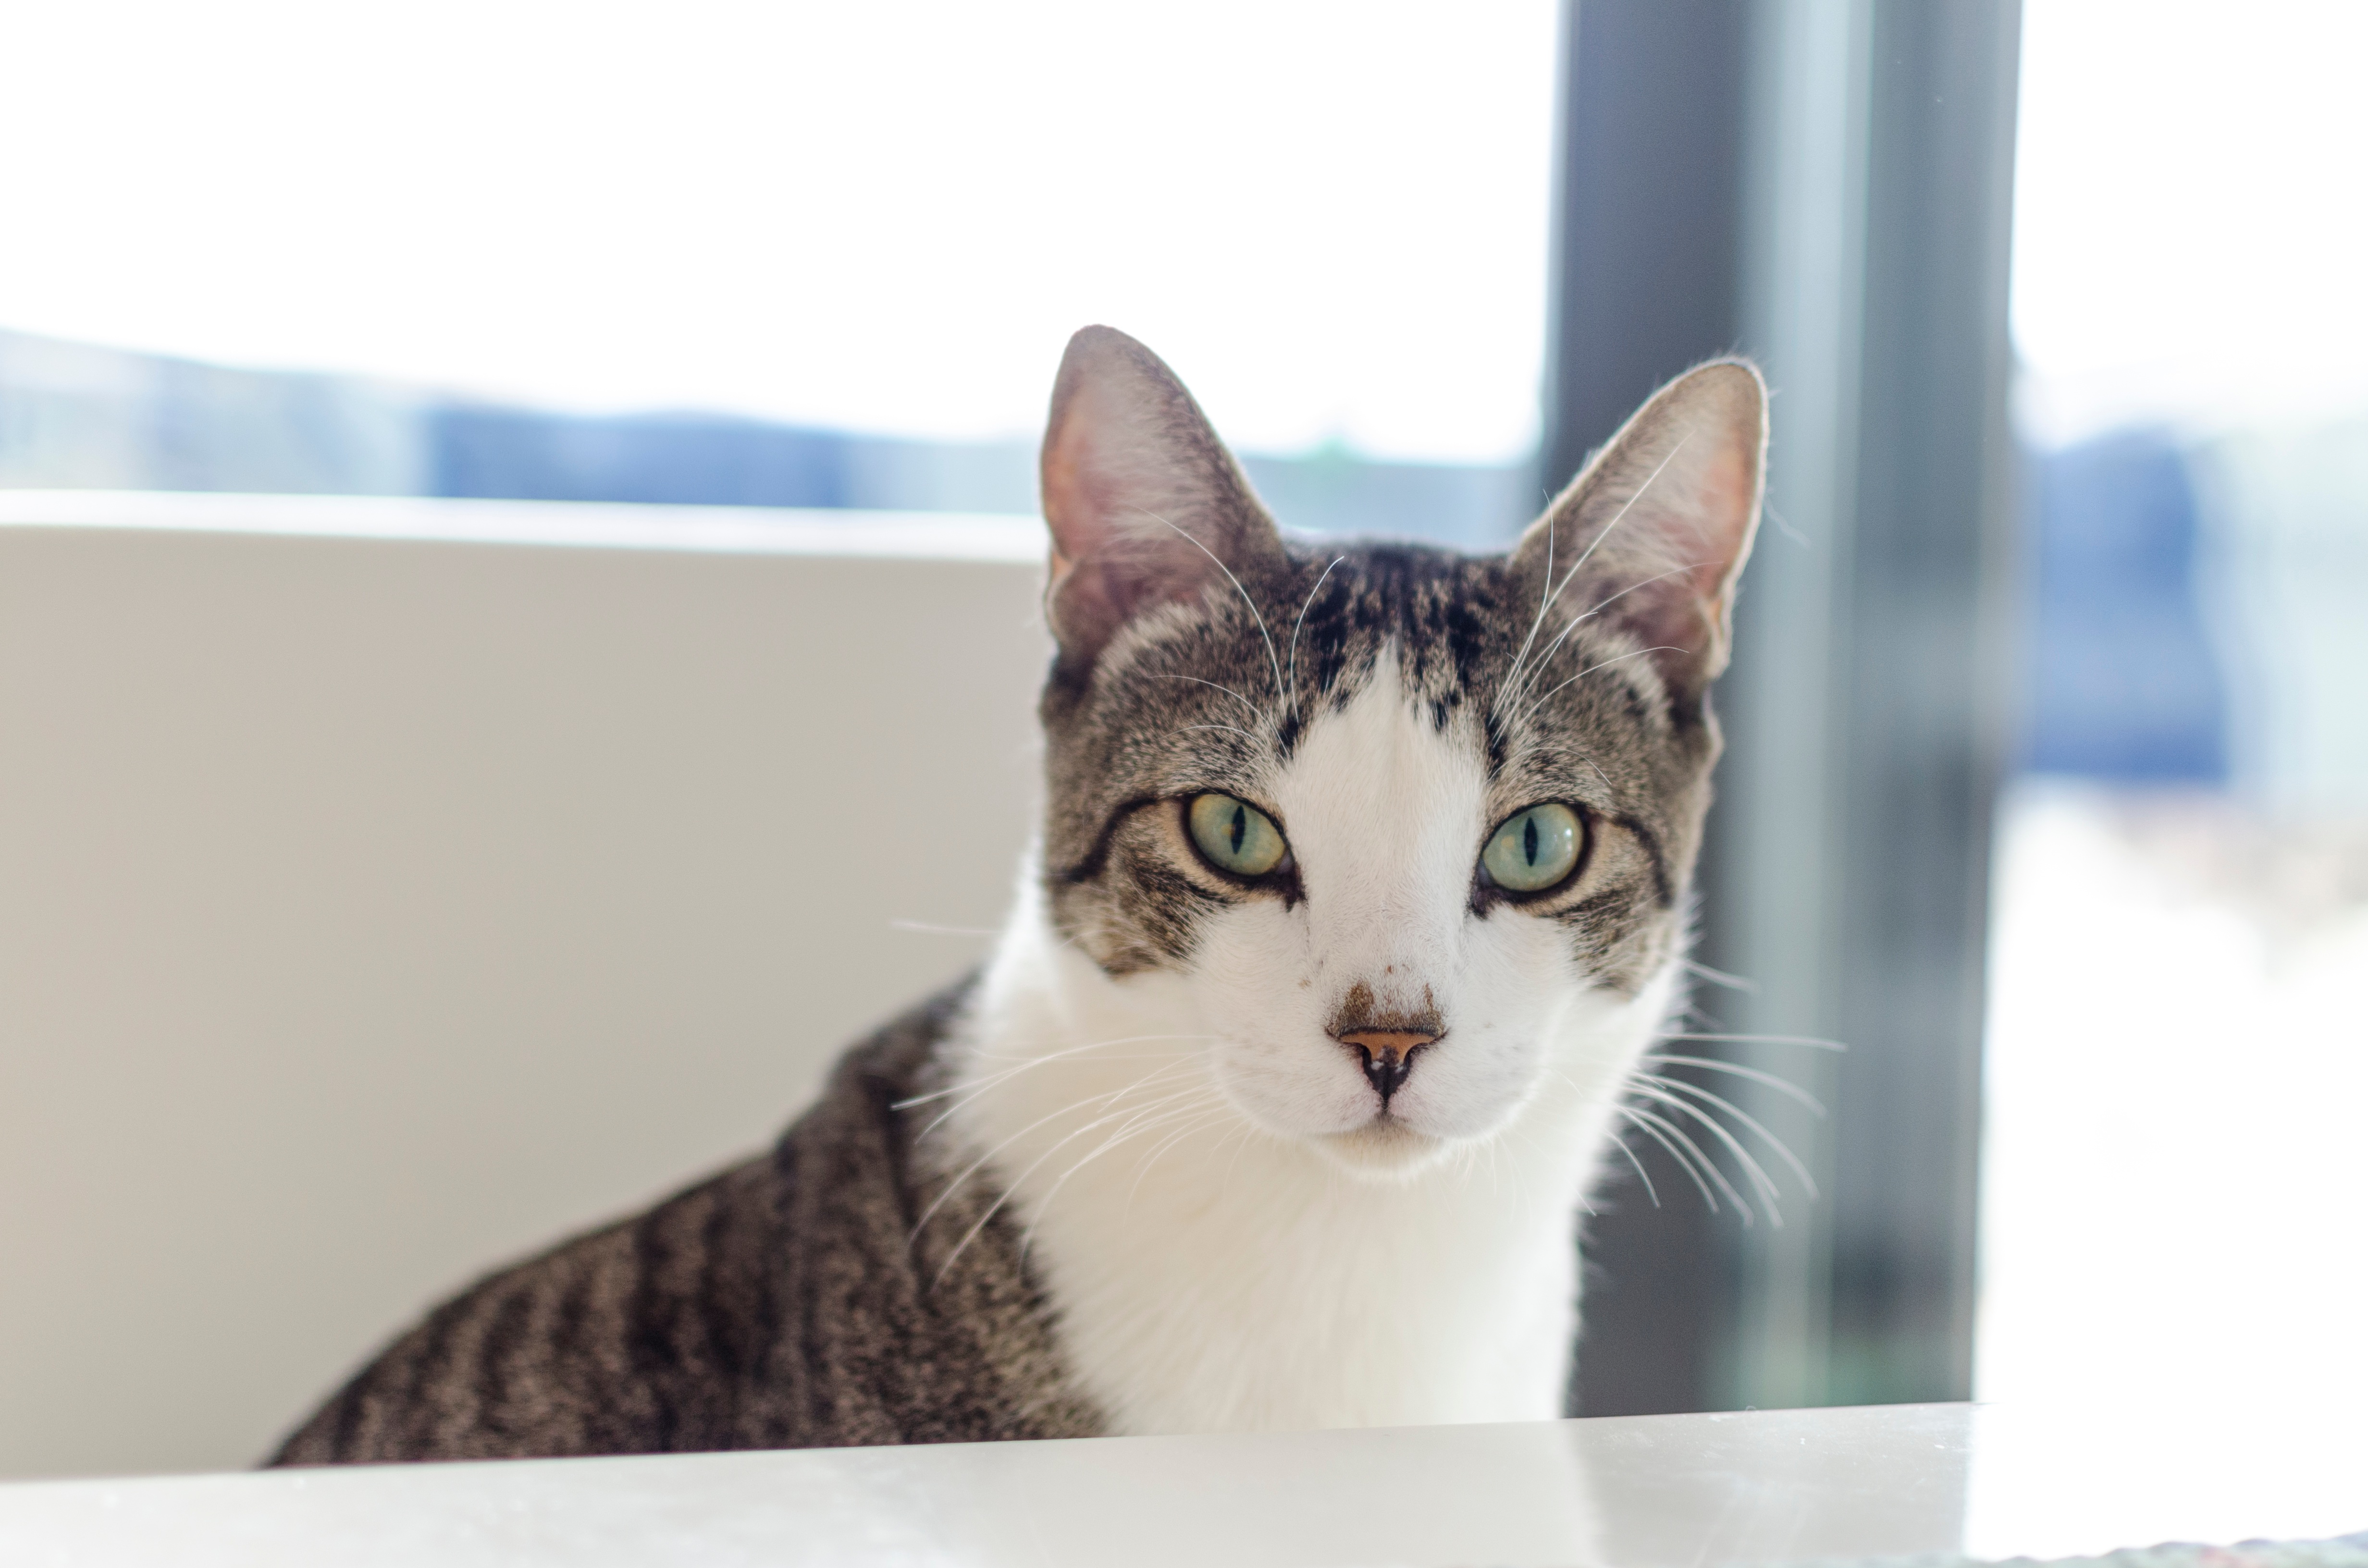
cat, mammal, nose, whiskers, vertebrate, european shorthair, small to medium sized cats, cat like mammal, domestic short haired cat, american shorthair